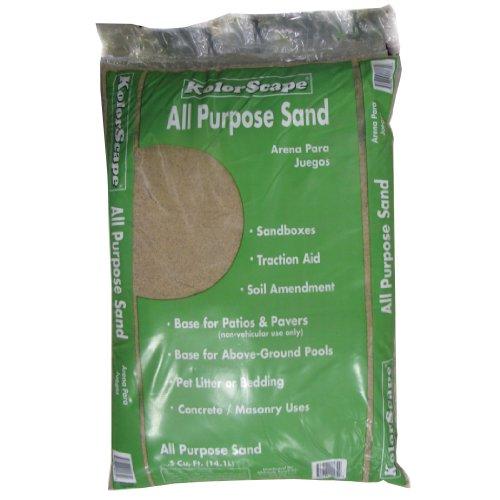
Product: Michigan Peat 2750 Leisure Time Play Sand, 1/2 Cubic Feet
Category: Toys & Games | Sports & Outdoor Play | Pools & Water Toys | Beach Toys
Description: Leisure landscape play sand.
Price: $50.93
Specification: PackageDimensions:22x12x4inches|ItemWeight:46.2pounds|ShippingWeight:46.2pounds(Viewshippingratesandpolicies)|Manufacturer:MichiganPeat|ASIN:B008JSK0AK|DomesticShipping:ItemcanbeshippedwithinU.S.|InternationalShipping:ThisitemcanbeshippedtoselectcountriesoutsideoftheU.S.LearnMore|Itemmodelnumber:2750